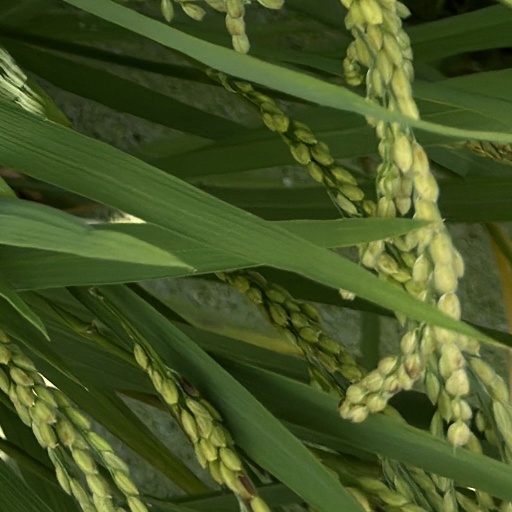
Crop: rice